Cacerolazo

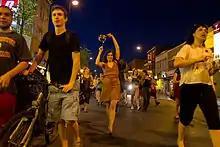
Casserole protest against Bill 78 in Montreal, Quebec, Canada on May 24, 2012.

In 2012 in Québec citizens were using cacerolazo after the adoption on 18 May of Bill 78, an act which restricts rights to assemble after peaceful protests were met with police violence in Montreal and Victoriaville. Bill 78, aimed at restoring access to education for those students who disagreed with the general strike and at protecting businesses and citizens from any violence that might occur as a result of a protest, has been criticized by the United Nations, the Quebec Bar Association, Amnesty International, and others. Court challenges against the bill are underway.